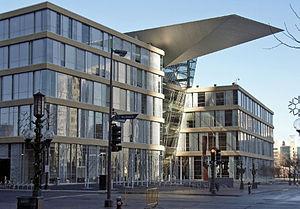
Bibliothèque centrale de fr:Minneapolis, Minnesota (USA).
La ville de Minneapolis est le siège du comté de Hennepin dans l'État du Minnesota, aux États-Unis.